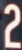
Number: 2